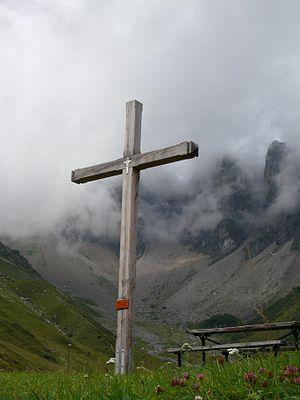
La chapelle Notre-Dame-de-la-Paix-du-Monde de Sallanches (Haute-Savoie, Rhône-Alpes, France).
Chapelle Notre-Dame de la Paix du monde de Doran est un édifice religieux, situé en Haute-Savoie, sur la commune de Sallanches, sur l'alpage de Doran.